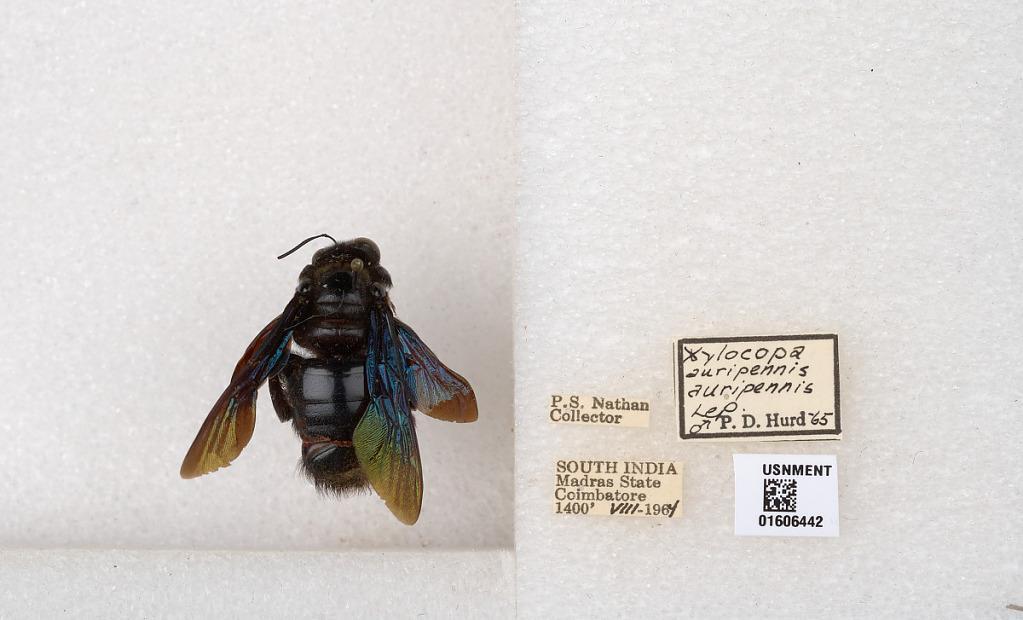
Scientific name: Xylocopa (Biluna) auripennis auripennis Lepeletier
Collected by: P. Nathan
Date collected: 1964-8-1
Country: India
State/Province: Tamil Nadu
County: Coimbatore
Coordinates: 10.9955, 76.9034
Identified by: Hurd, P. D.